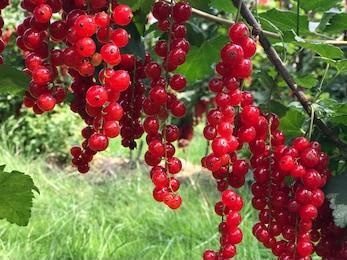
Label: redcurrant